Lancaster station (Pennsylvania)

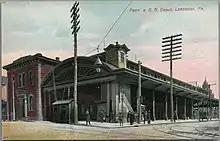
Postcard of the 1859-built station

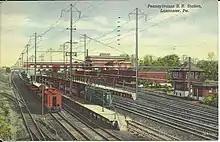
A 1949 postcard of the station

One of the methods of long-distance transportation of bulk goods in the early-1800s were canals, while goods imported from Europe or manufactured on the East Coast were shipped overland by roads. With construction of the Erie Canal and the National Road, the citizens of Philadelphia became worried of the loss of trade to New York City and Baltimore, Maryland, and persuaded the state government to invest in a transportation network to travel west over the Allegheny Mountains. The Pennsylvania General Assembly authorized the construction of the Main Line of Public Works across the state in 1826. An unsuccessful attempt was made in 1828 by a private company to divert downriver trade to Baltimore from the Susquehanna River to Philadelphia via the Columbia, Lancaster and Philadelphia Railroad.